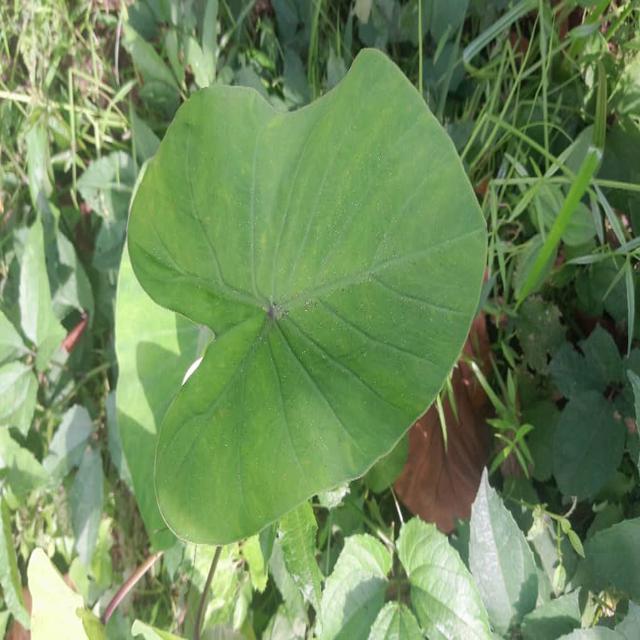
Label: Healthy